Symon Petliura

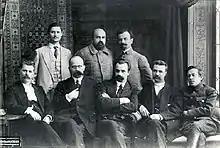
Members of the first General Secretariat of the Ukrainian Central Rada. 1917 year. Standing (from left to right): Pavlo Hrystiuk, Mykola Stasiuk, Borys Martos. Seated (from left to right): Ivan Steshenko, Hristofor Baranovskyi, Volodymyr Vynnychenko, Serhii Yefremov, Simon Petliura

As the editor of numerous journals and newspapers, Petliura published over 15,000 critical articles, reviews, stories and poems under an estimated 120 noms-de-plume. His prolific work in both the Russian and Ukrainian languages helped shape the mindset of the Ukrainian population in the years leading up to the Revolution in both Eastern and Western Ukraine. His prolific correspondence was of great benefit when the Revolution broke out in 1917, as he had contacts throughout Ukraine.